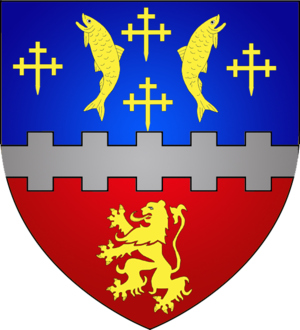
Armoiries de la commune luxembourgeoise de Pétange
Jean-Marie Halsdorf, né le 1ᵉʳ février 1957 à Luxembourg est un pharmacien et homme politique luxembourgeois, membre du Parti populaire chrétien social.
Pétange est une localité luxembourgeoise et le chef-lieu de la commune portant le même nom située dans le canton d'Esch-sur-Alzette.
Cette page donne les armoiries des communes du Luxembourg.